Prataprao Gujar

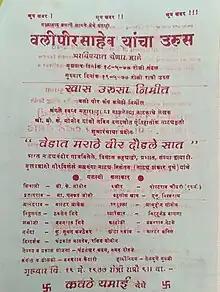
Vedat Marathe Veer Daudale Saat Drama 1st Show 1977

Them Marathi poet Kusumagraj wrote the song "" about this heroic battle, which was sung by Lata Mangeshkar. The commercial drama written by Bashir Momin ("Kavathekar") was also based on it. The inaugural performance of the play was staged by Malganga Natya Niketan on 19 May 1977. Seeing the encouraging response to the play, Kavathekar converted the play into a shorter version called , which was then performed and popularized by various Tamasha Troupes in rural Maharashtra.